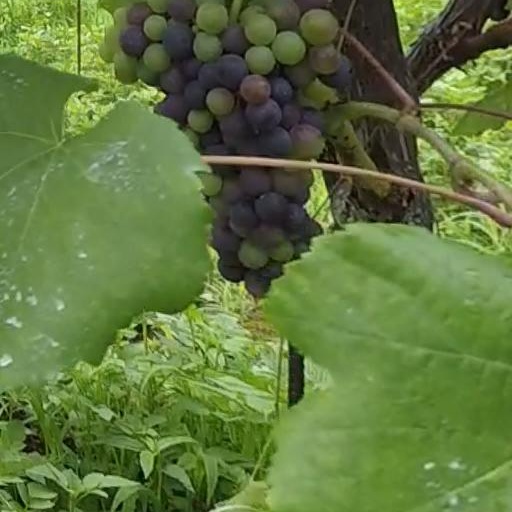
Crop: grape